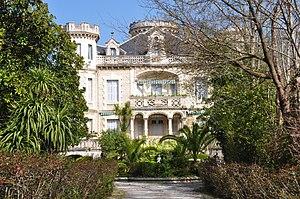
Villa sofia-Anglet
Anglet est une commune française, située au bord de l'océan Atlantique, dans le département des Pyrénées-Atlantiques en région Nouvelle-Aquitaine.